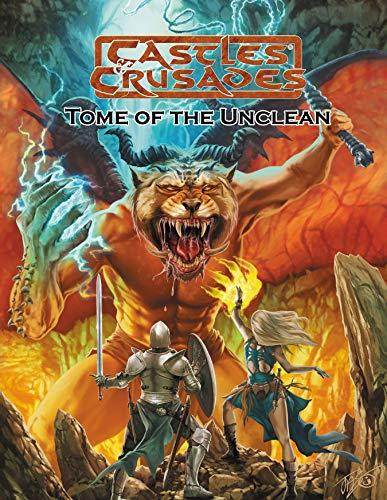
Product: Troll Lord Games Tome of The Unclean C&C Supplement
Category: Toys & Games | Games & Accessories
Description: Tome of the unclean includes the Demogorgon, orcus, barrel, and many other familiar creatures, as well as a host of new and unusual devils and Demons.
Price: $29.99
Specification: ProductDimensions:11.4x8.9x0.6inches|ItemWeight:1.57pounds|ShippingWeight:1.57pounds(Viewshippingratesandpolicies)|ASIN:1936822725|Itemmodelnumber:TLG81401|Manufacturerrecommendedage:14yearsandup